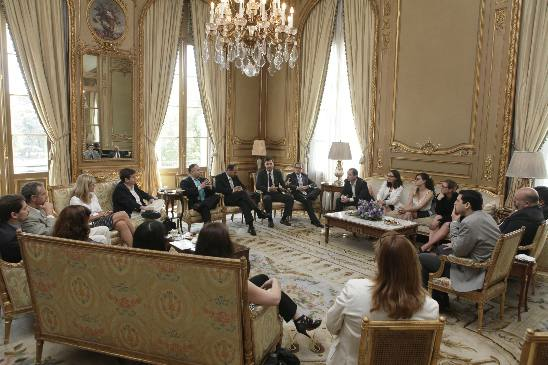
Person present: Yes